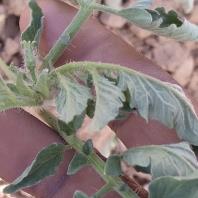
Crop: Tomato
Condition: bacterial-floundering-d